Mikhail Yudovich

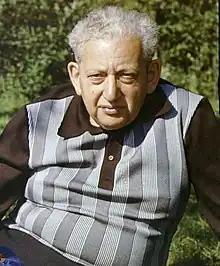
Mikhail Yudovich

Mikhail Mikhailovich Yudovich (8 June 1911 in Roslavl – 19 September 1987 in Moscow) was a Soviet chess master, journalist, and writer.